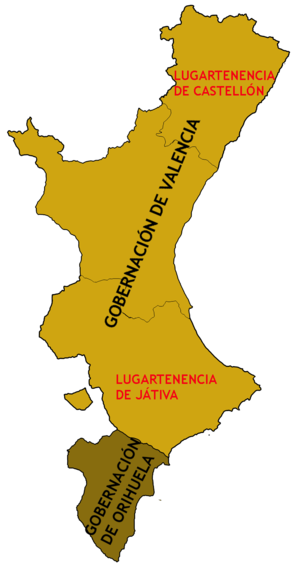
Le traité de Torrellas est un accord signé dans cette cité de la région de Saragosse après la conquête du royaume de Murcie, alors aux mains du royaume de Castille, par le roi de la couronne d'Aragon Jacques II d'Aragon.